Frederick T. Moore Jr.

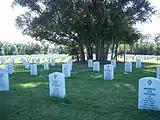
Barrancas National Cemetery Naval Air Station Pensacola

Fighter Squadron 1 continued fighting off "Yorktown" with their Grumman F6F Hellcat aircraft in the Gilbert and Marshall Islands campaign, Marianas, Bonin Islands, and Caroline Islands. The squadron was both land based and carrier based and it did night fighting, day fighting, bombing, and escort work. Over a fifteen-month period, VF1 attacked the Imperial Japanese Navy, sank 8 ships and damaged 16. It destroyed 102 airborne enemy planes plus 20 probables while losing only 5 in aerial combat. VF1 also ruined 61 enemy planes on the ground, silenced 46 A-A batteries, and blew up or burned 10 fuel or ammunition dumps. In June 1943, Moore transferred from the USNR to USN.